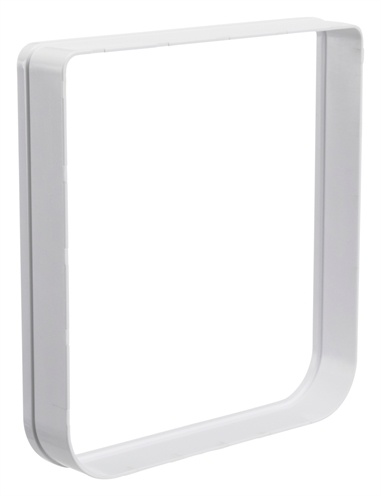
Trixie Tunnelstuk Voor 4-Weg Kattenluik 20X22 Cm Wit
Trixie Tunnelstuk Voor 4-weg Kattenluik 20X22 cm Wit Het Trixie Tunnelstuk Voor 4-weg Kattenluik 20X22 cm Wit zorgt ervoor dat je de inbouwdiepte van jouw kattenluik kunt uitbreiden. Ideaal als het luik in een dikkere deur of op een andere geplaatst gemonteerd moet worden waar meer diepte voor nodig is. Het tunnelstuk is gemaakt van kunststof en eenvoudig te monteren. - Tunnelstuk voor het Trixie 4-weg Kattenluik 20X22 cm - Breidt de inbouwdiepte per element uit - Van kunststof Afmeting: 15X16 cm
Brand: Trixie
Category: Animals & Pet Supplies > Pet Supplies > Pet Door Accessories